Three Little Beers

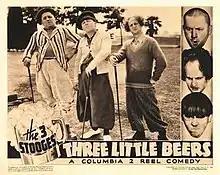

Three Little Beers is a 1935 short subject directed by Del Lord starring American slapstick comedy team The Three Stooges (Moe Howard, Larry Fine and Curly Howard). It is the 11th entry in the series released by Columbia Pictures starring the comedians, who released 190 shorts for the studio between 1934 and 1959.